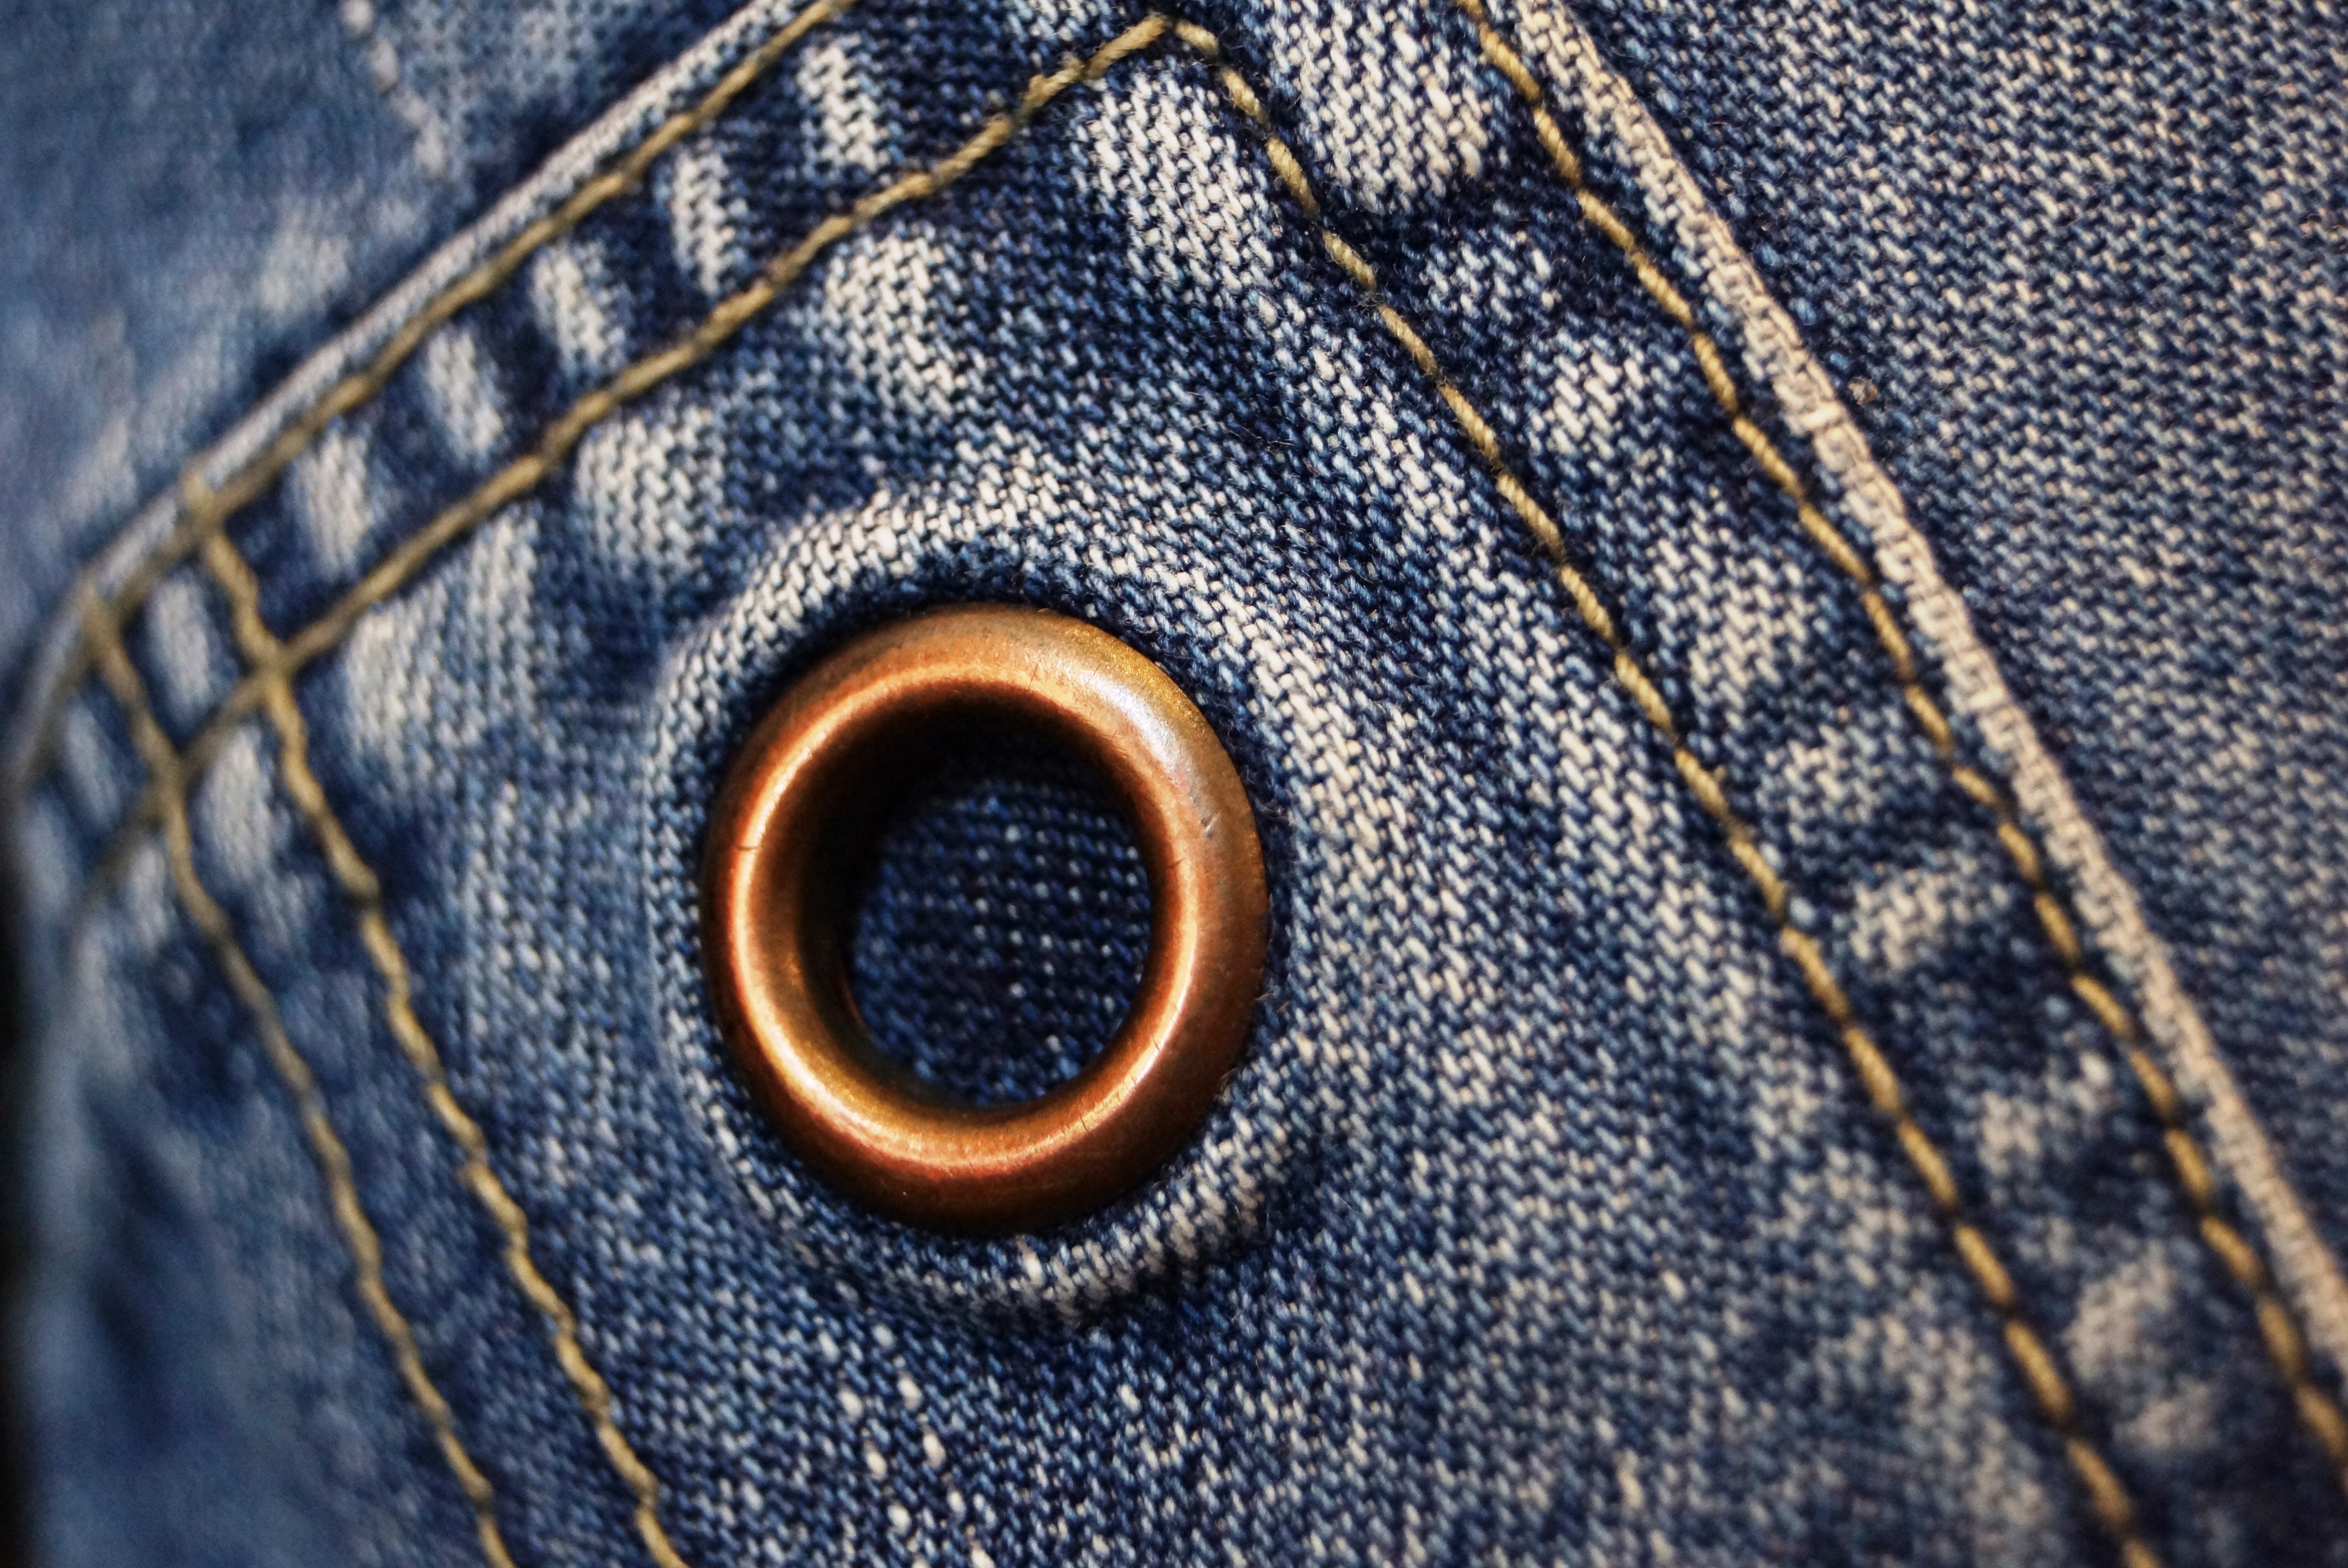
photography, texture, pattern, jeans, fashion, blue, clothing, cloth, material, denim, thread, sew, close up, textile, copper, eye, clothes, stitch, macro photography